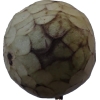
Label: cherimoya